Sayed Muhammed Ali Shihab Thangal

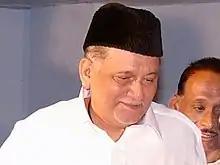
Mohammed Ali Shihab Thangal in July 2008

Sayed Muhammad Ali Shihab Thangal (Malayalam: സയ്യിദ് മുഹമ്മദലി ഷെഹാബ് തങ്ങൾ) (4 May 1936 – 1 August 2009) was an Indian community leader, Islamic scholar and politician from Kerala. He is sometimes regarded as "the most important Mappila leader" of modern Kerala.